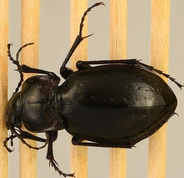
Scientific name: Carabus nemoralis nemoralis
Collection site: University of Notre Dame Environmental Research Center NEON (UNDE), plot UNDE_012